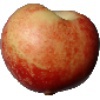
Label: nectarine